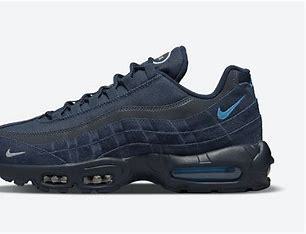
Brand: Nike
Model: Air Max 95 Essential